Discourse (software)

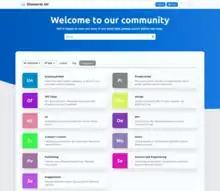
Discourse Air Theme

The Discourse theme system allows admins to customize the client side application. Themes can modify the layout of pages, add new functionality, and add additional styles to any element in the interface.